Vega Alta, Cuba

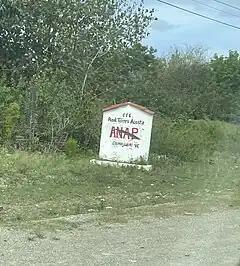

Vega Alta is on a rail line starting in Santa Clara, going to Crucero Margot, to Luis Arcos Bergnes, Vega Alta, Canoa, Tuinicu, Constancia, Encrucijada, Mata, El Vaquerito, Aguada la Piedra, Cifuentes, San Diego del Valle, Conyedo, and finally back to Santa Clara.